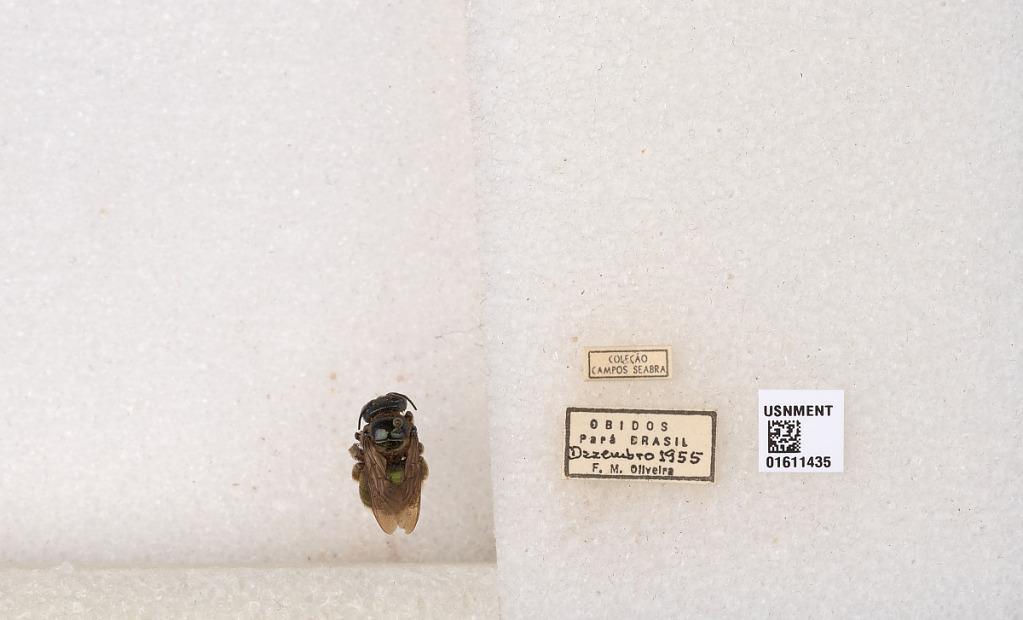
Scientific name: Xylocopa
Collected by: B. Shalmon
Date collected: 1955-12-1
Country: Brazil
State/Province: Para
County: Obidos
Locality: Obidos